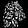
Label: Shirt